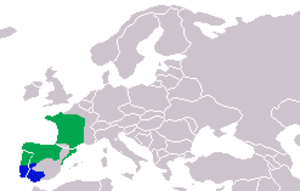
Triturus marmoratus, le Triton marbré, est une espèce d'urodèles de la famille des Salamandridae.